Bruce—Grey—Owen Sound (provincial electoral district)

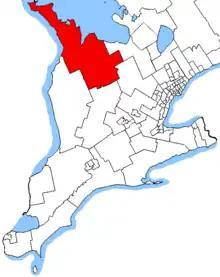
Bruce—Grey—Owen Sound in relation to other southwestern Ontario electoral districts

Bruce—Grey—Owen Sound is a provincial electoral district in western Ontario, Canada. It elects one member to the Legislative Assembly of Ontario.